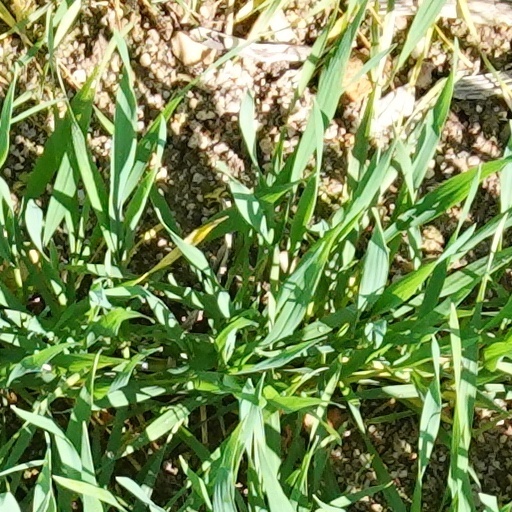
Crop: wheat